Armoured warfare

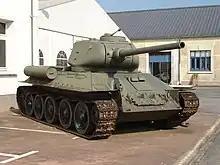
A T-34-85 tank on display at the "Musée des Blindés" in April 2007

During the 1920s, a very limited number of tanks were produced. There were however, important theoretical and technical developments. Various British and French commanders who had contributed to the origin of the tank, such as Jean Baptiste Eugène Estienne, B. H. Liddell Hart and J. F. C. Fuller, theorised about a possible future use of independent armoured forces, containing a large concentration of tanks, to execute deep strategic penetrations. Especially Liddell Hart wrote many books about the subject, partly propagating Fuller's theories. Such doctrines were faced with the reality that during the 1920s the armoured vehicles, as early road transport in general, were extremely unreliable, and could not be used in sustained operations. Mainstream thought on the subject was more conservative and tried to integrate armoured vehicles into the existing infantry and cavalry organisation and tactics.